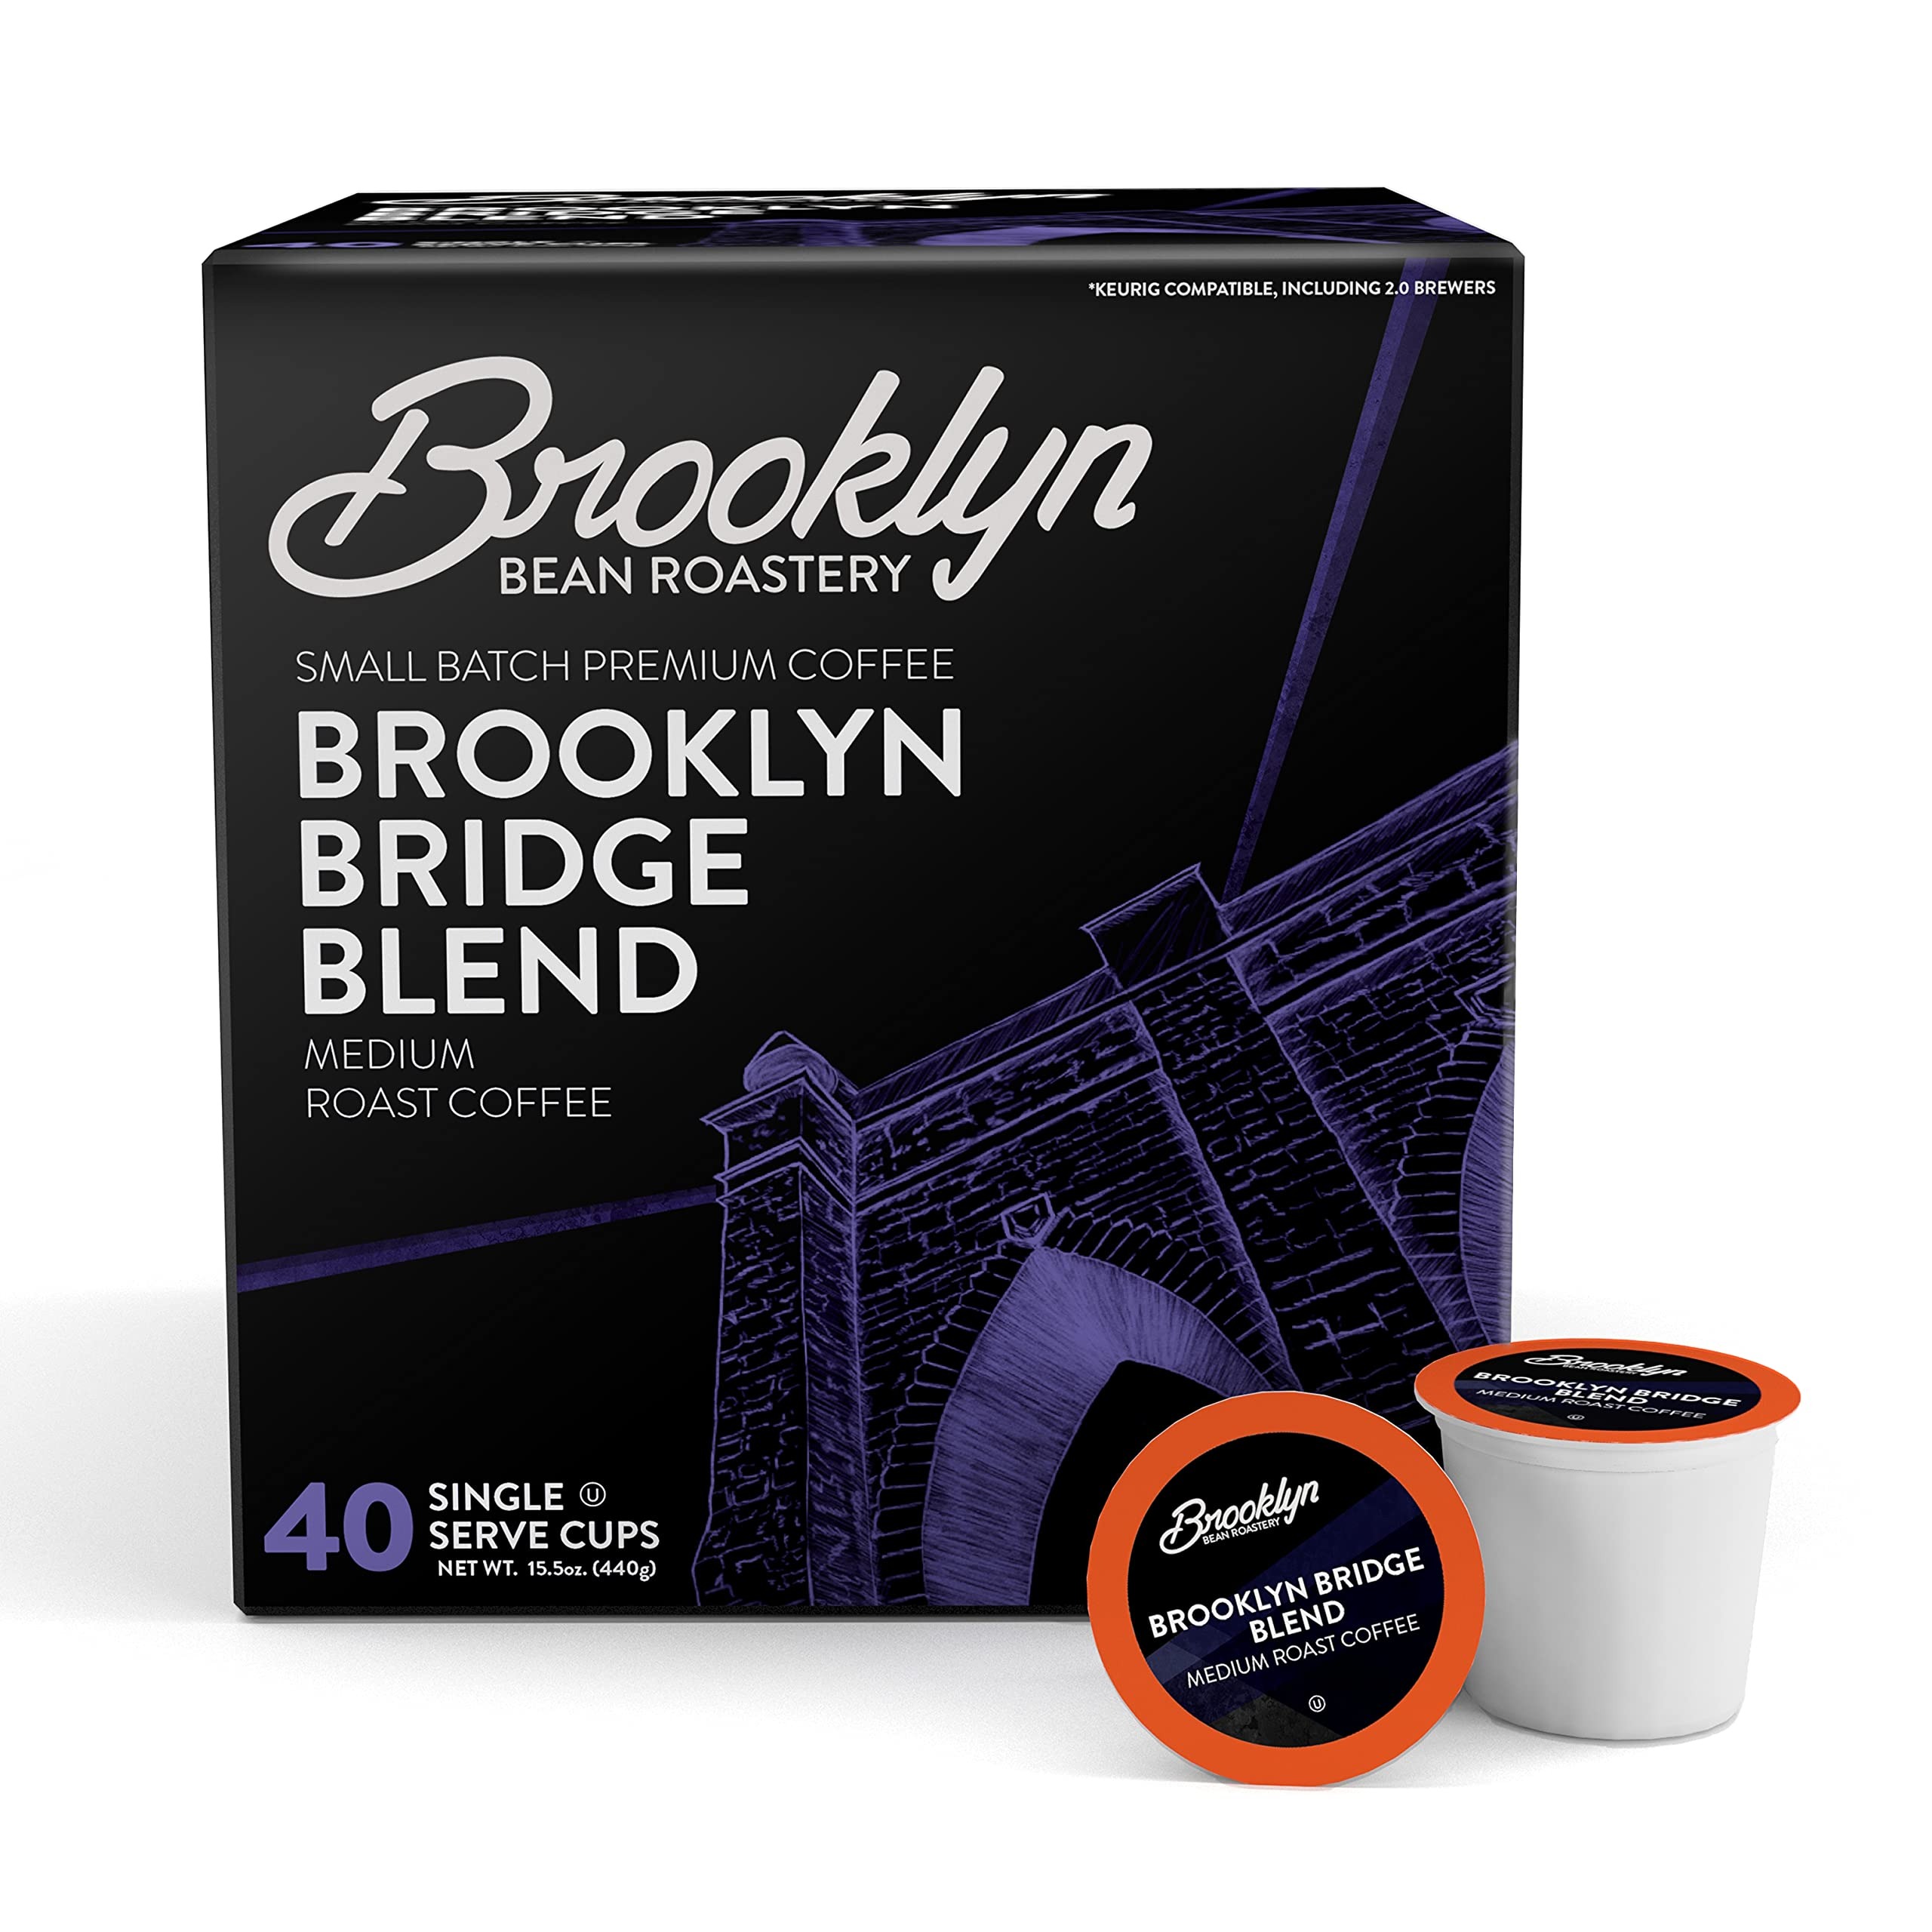
Item Name: Brooklyn Beans Brooklyn Bridge Blend Gourmet Coffee - Compatible with Keurig 2.0 K Cup Brewers, 40 Count, Rich and Bold Medium Roast
Bullet Point 1: Rich and bold medium roast for a robust coffee experience, delivering a strong and satisfying flavor that captures the essence of a classic roast.
Bullet Point 2: Compatible with Keurig 2.0 K Cup Brewers for convenience, delivering a rich and bold medium roast that brews easily and consistently every time.
Bullet Point 3: 40 count pack for a rich and bold coffee supply, providing enough medium roast coffee to enjoy a robust and satisfying cup whenever you desire.
Bullet Point 4: Experience the bold taste of Brooklyn Bridge blend, delivering a rich and robust medium roast coffee that's perfect for those who enjoy a strong cup.
Bullet Point 5: Made with high quality beans for premium flavor, this medium roast coffee delivers a rich and bold taste that's perfect for a satisfying coffee experience.
Value: 40.0
Unit: count

Price: 24.92